Guarany (film)

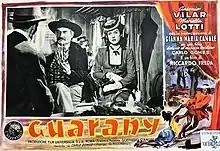

Guarany is a 1950 Italian film directed by Riccardo Freda and starring António Vilar, Mariella Lotti and Gianna Maria Canale.